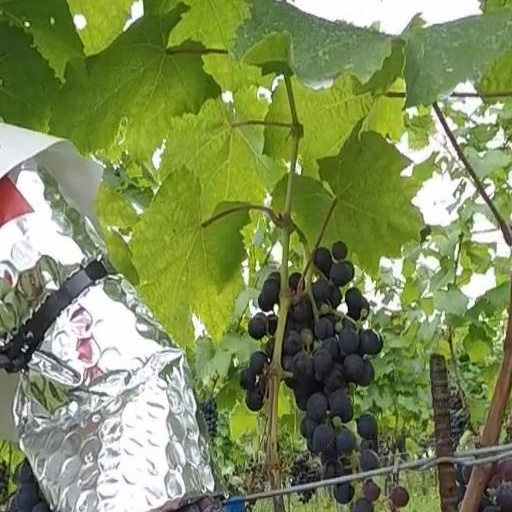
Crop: grape